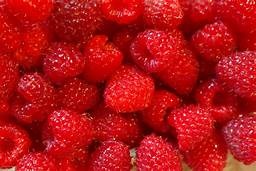
Label: raspberry